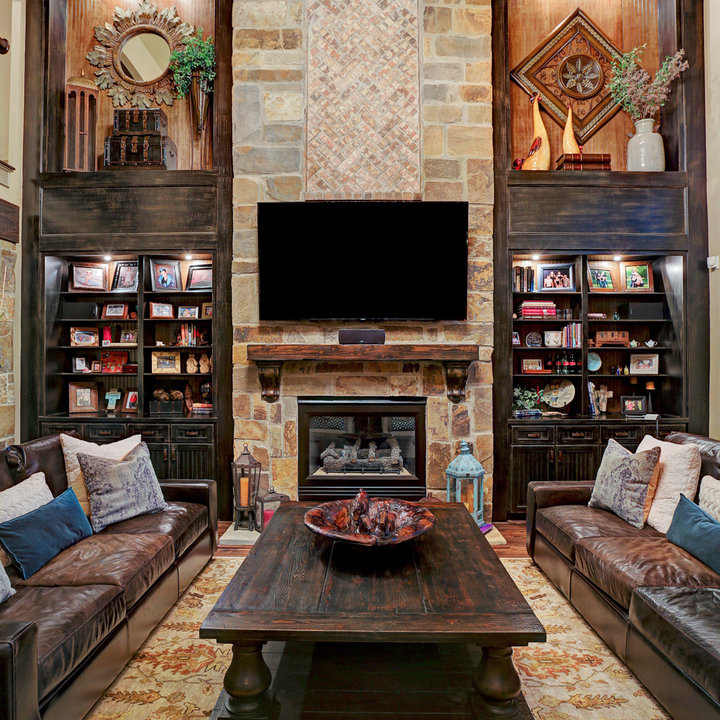
Style: Rustic